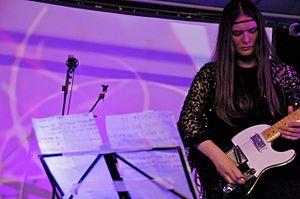
Rose Kemp est une chanteuse et guitariste anglaise. Elle est la fille de Maddy Prior et Rick Kemp du groupe de folk rock Steeleye Span.